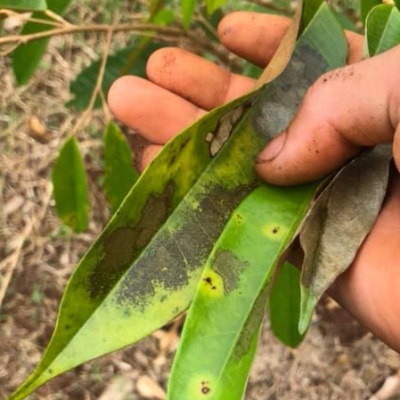
Label: Leaf_Rhizoctonia